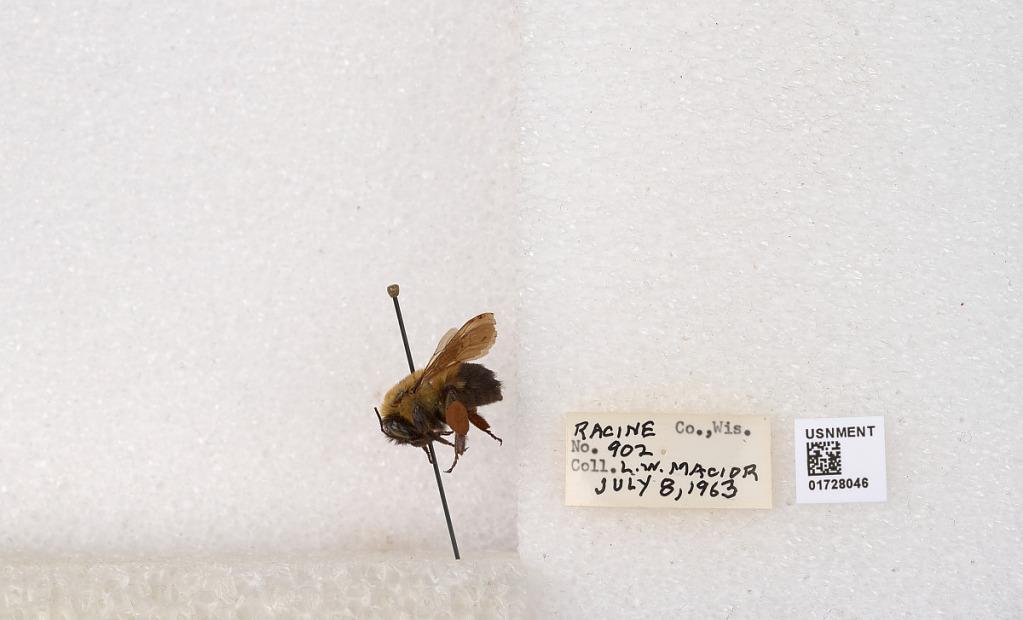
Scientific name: Bombus (Separatobombus) griseocollis (De Geer)
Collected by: L. Macior
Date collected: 1963-7-8
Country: United States
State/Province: Wisconsin
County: Racine
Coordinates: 42.7299, -87.8123